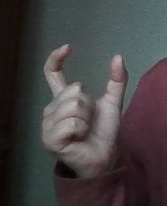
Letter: nun